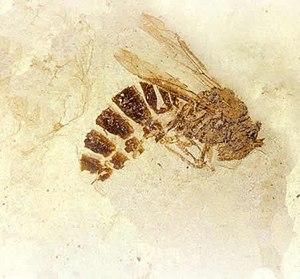
Les insectes sont une classe d'animaux invertébrés de l'embranchement des arthropodes et du sous-embranchement des hexapodes. Ils sont caractérisés par un corps segmenté en trois tagmes protégés par une cuticule formant un exosquelette composé de chitine et pourvu de trachées respiratoires.
Palaeovespa est un genre éteint d'hyménoptères, des guêpes de la sous-famille des Vespinae, ayant vécu durant l'Éocène.